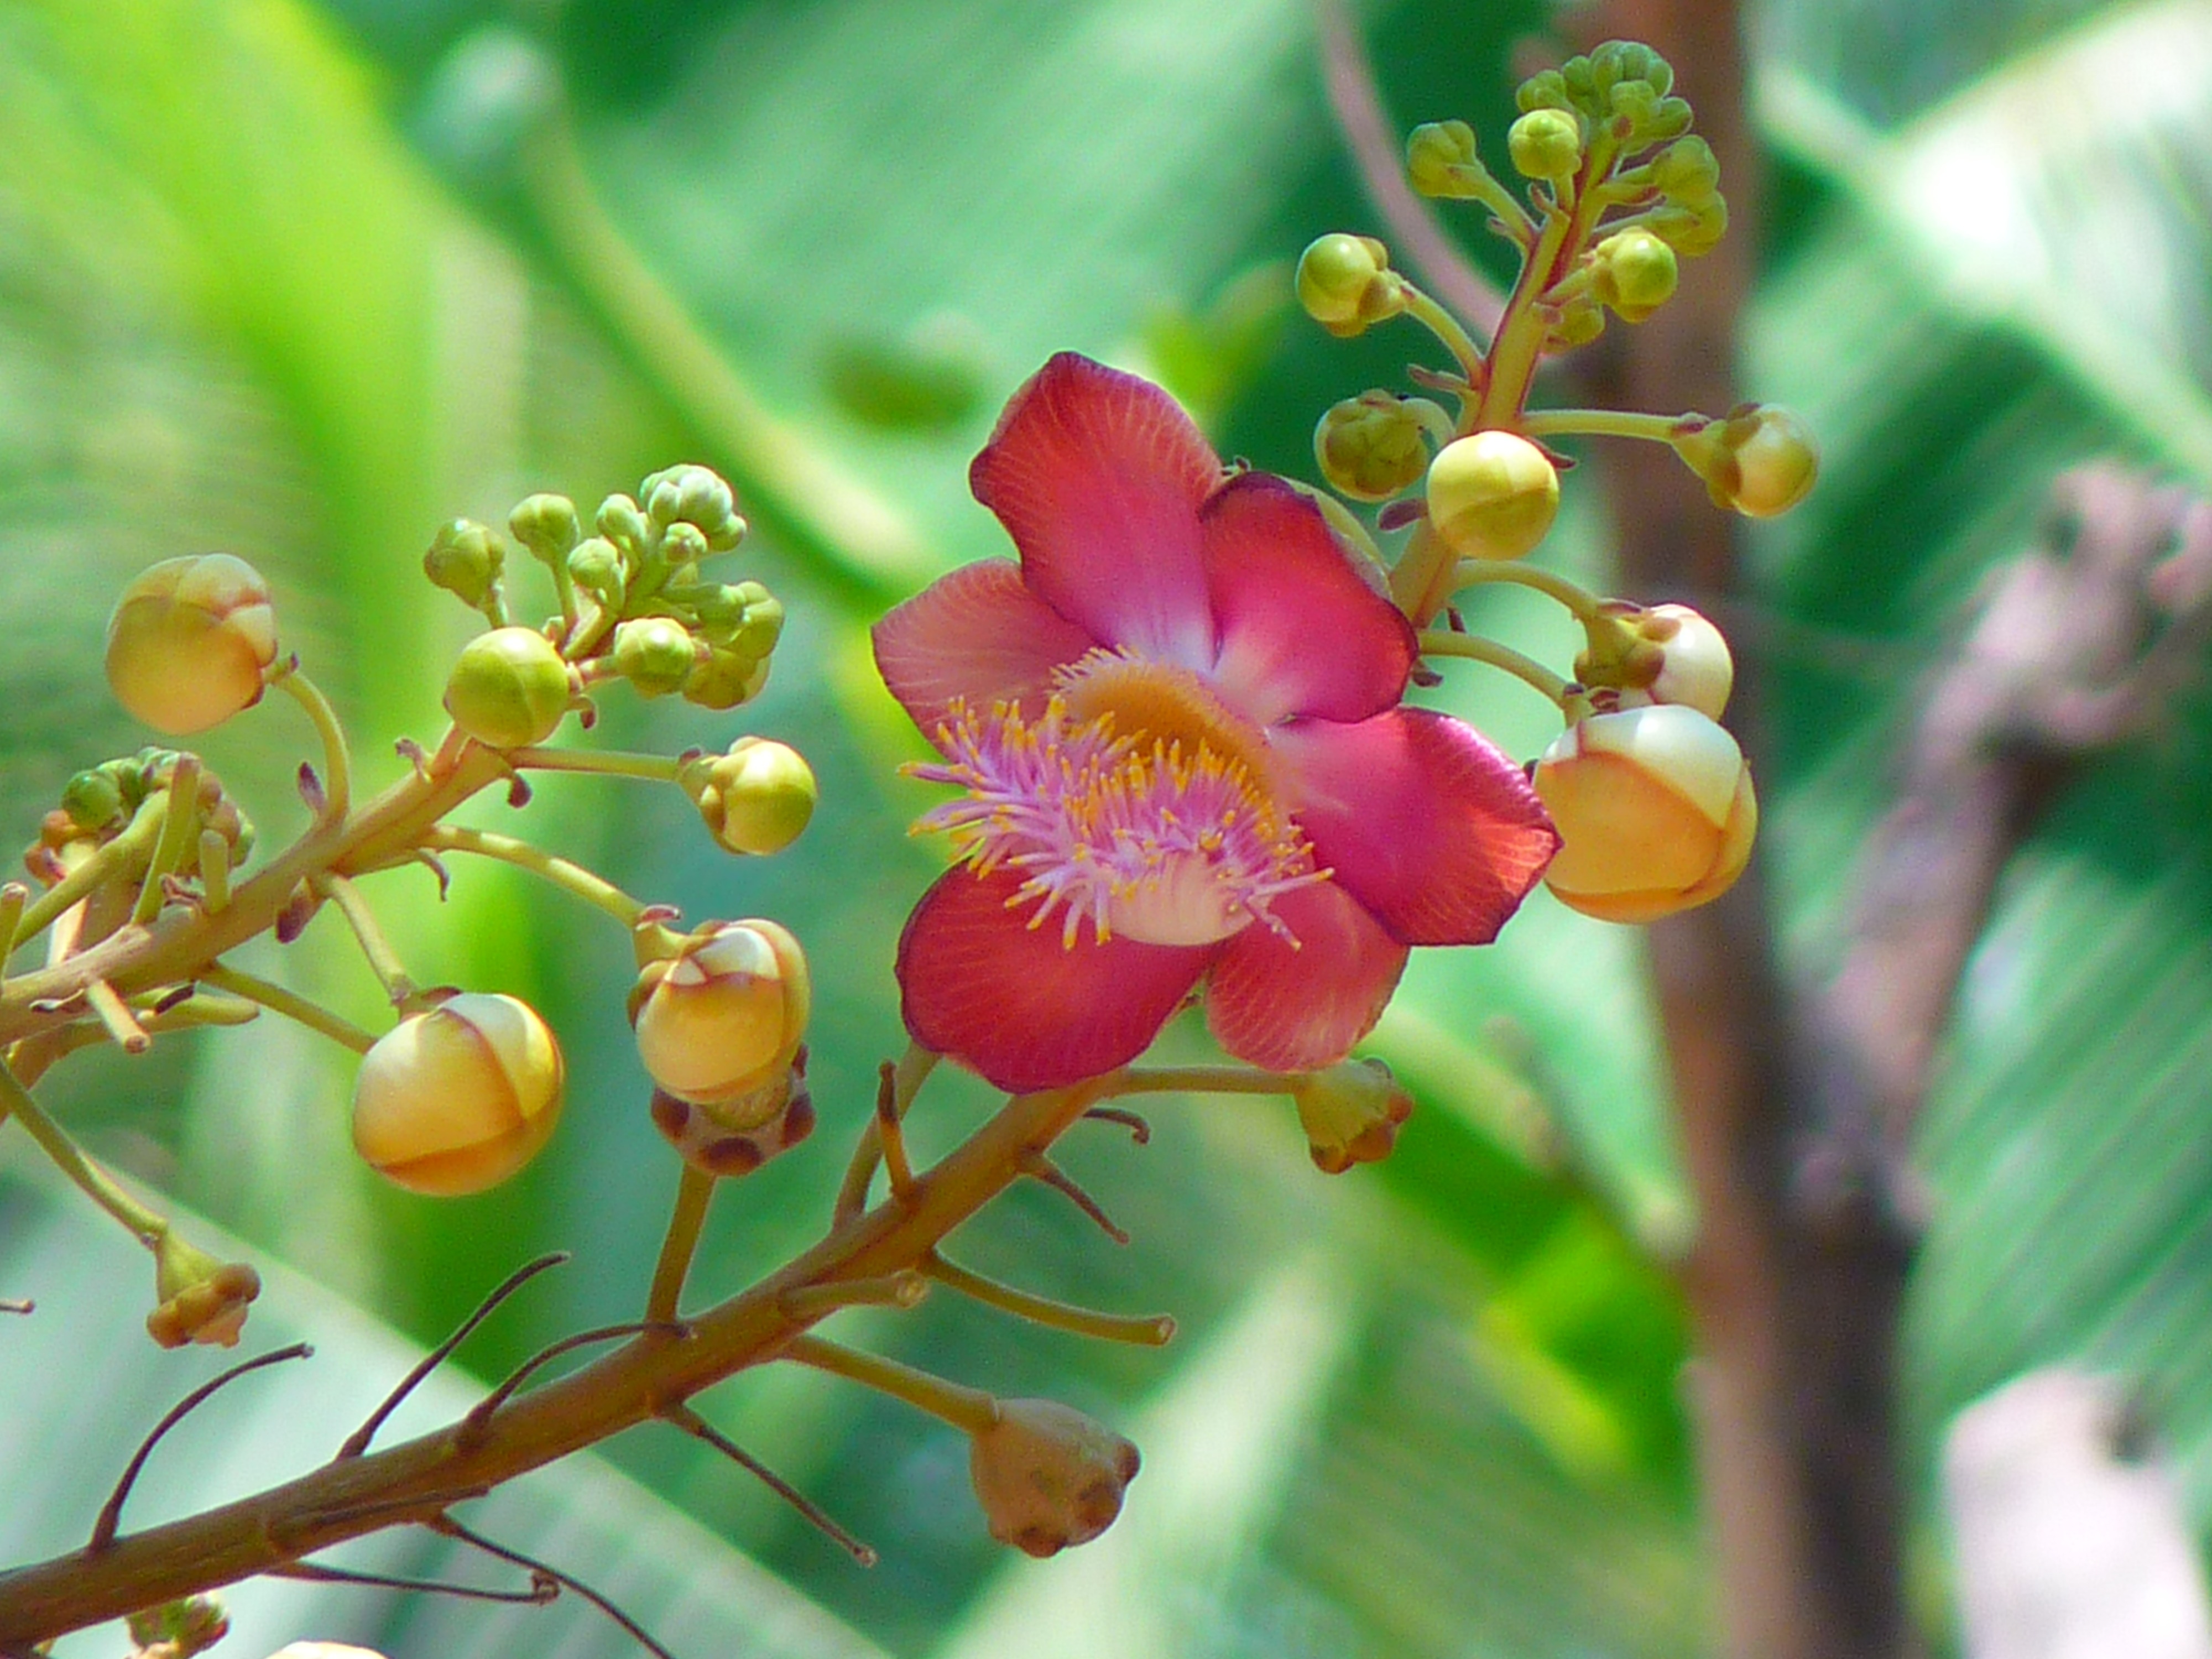
tree, branch, blossom, plant, fruit, berry, flower, bloom, food, produce, evergreen, botany, pink, flora, shrub, holy, india, macro photography, flowering plant, land plant, cannon ball tree, shivas holy flower